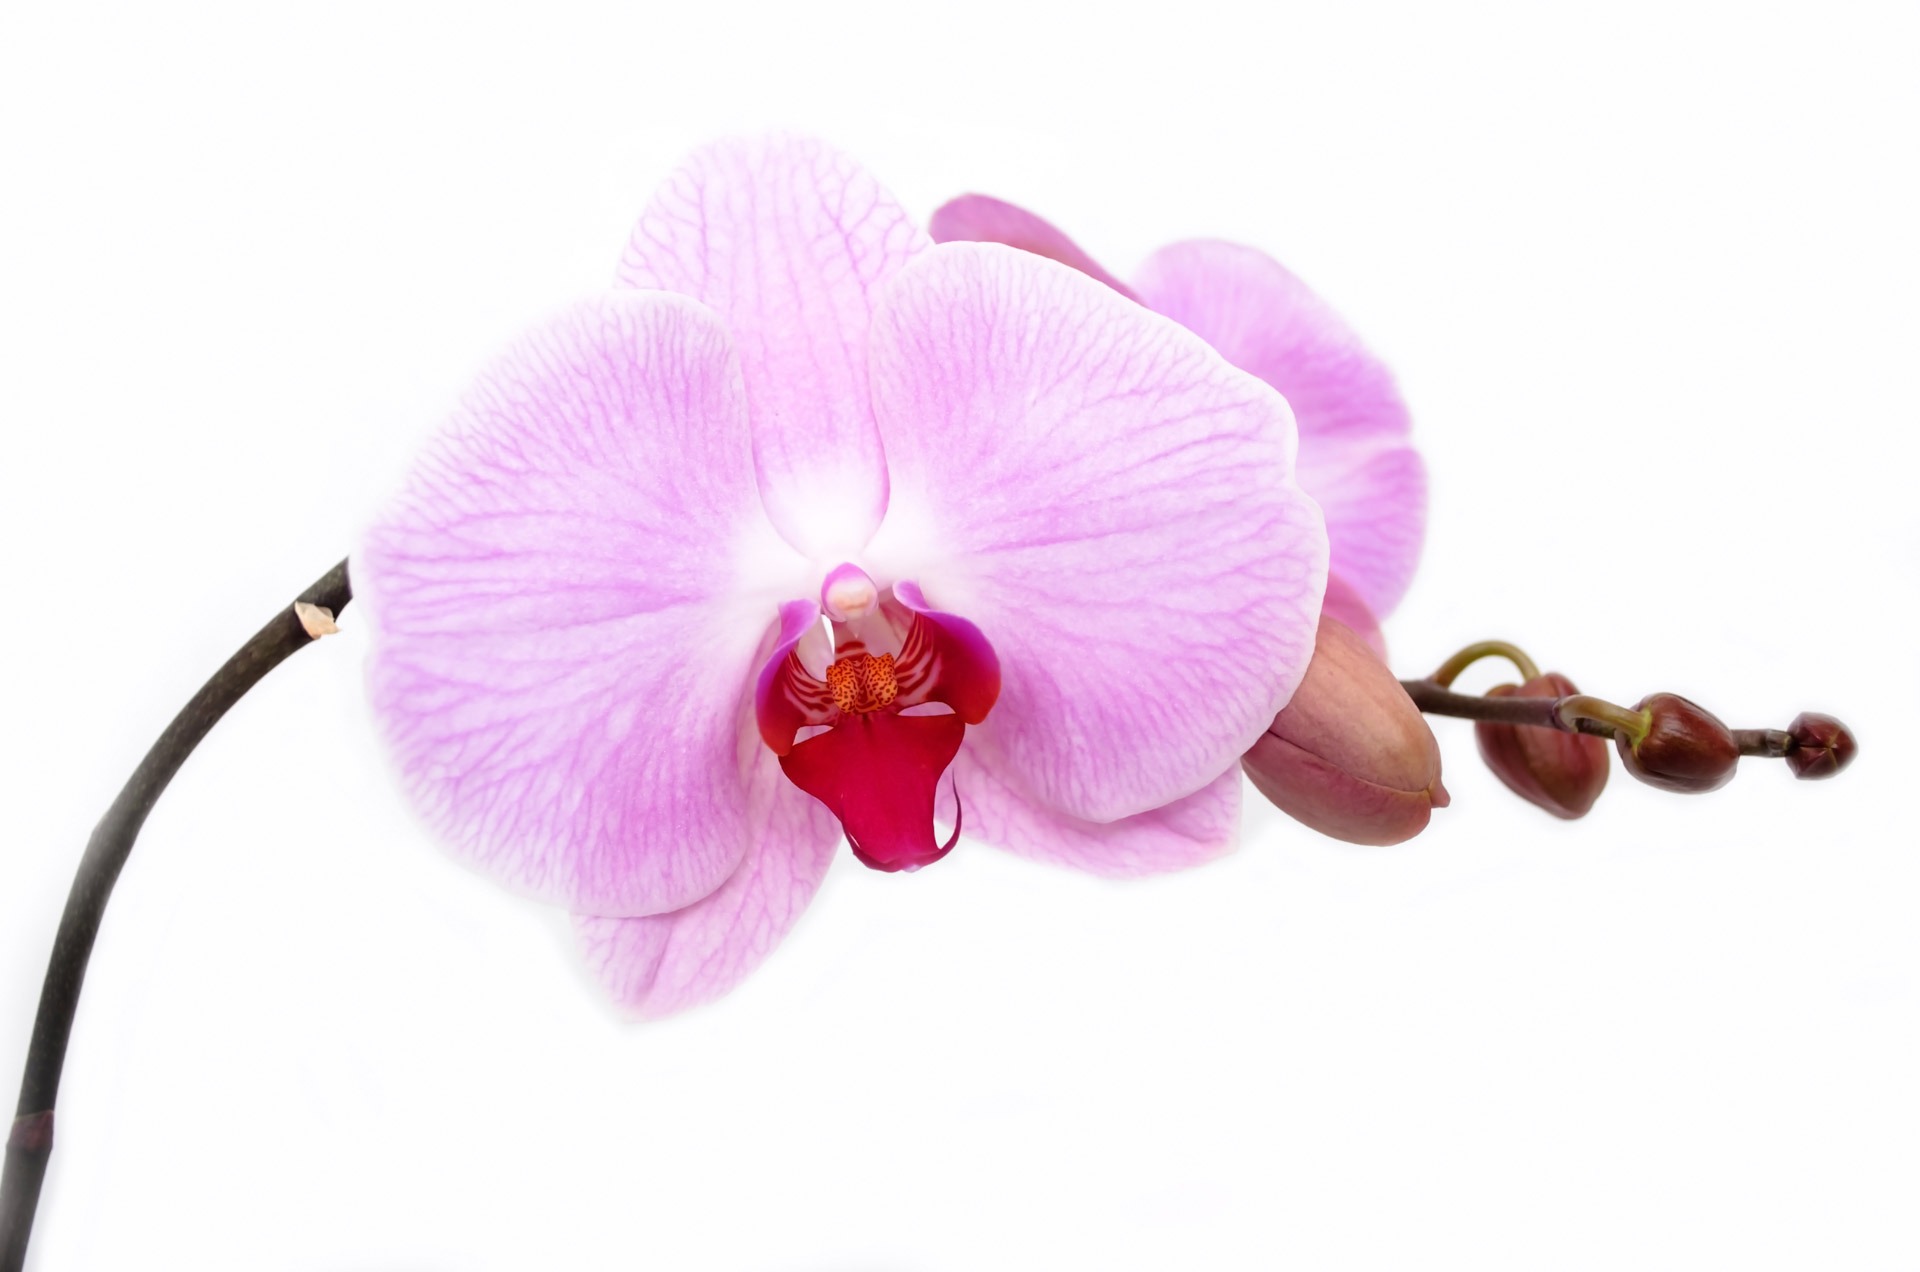
blossom, plant, white, flower, purple, petal, bloom, isolated, decoration, spring, tropical, macro, peace, clean, yellow, pink, botanical, life, orchid, human body, eye, violet, bright, head, day, european, organ, anniversary, spirit, magenta, vibrant, bud, simple, major, flowering plant, fragility, land plant, moth orchid